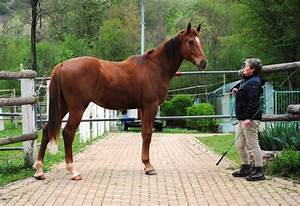
Label: cavallo